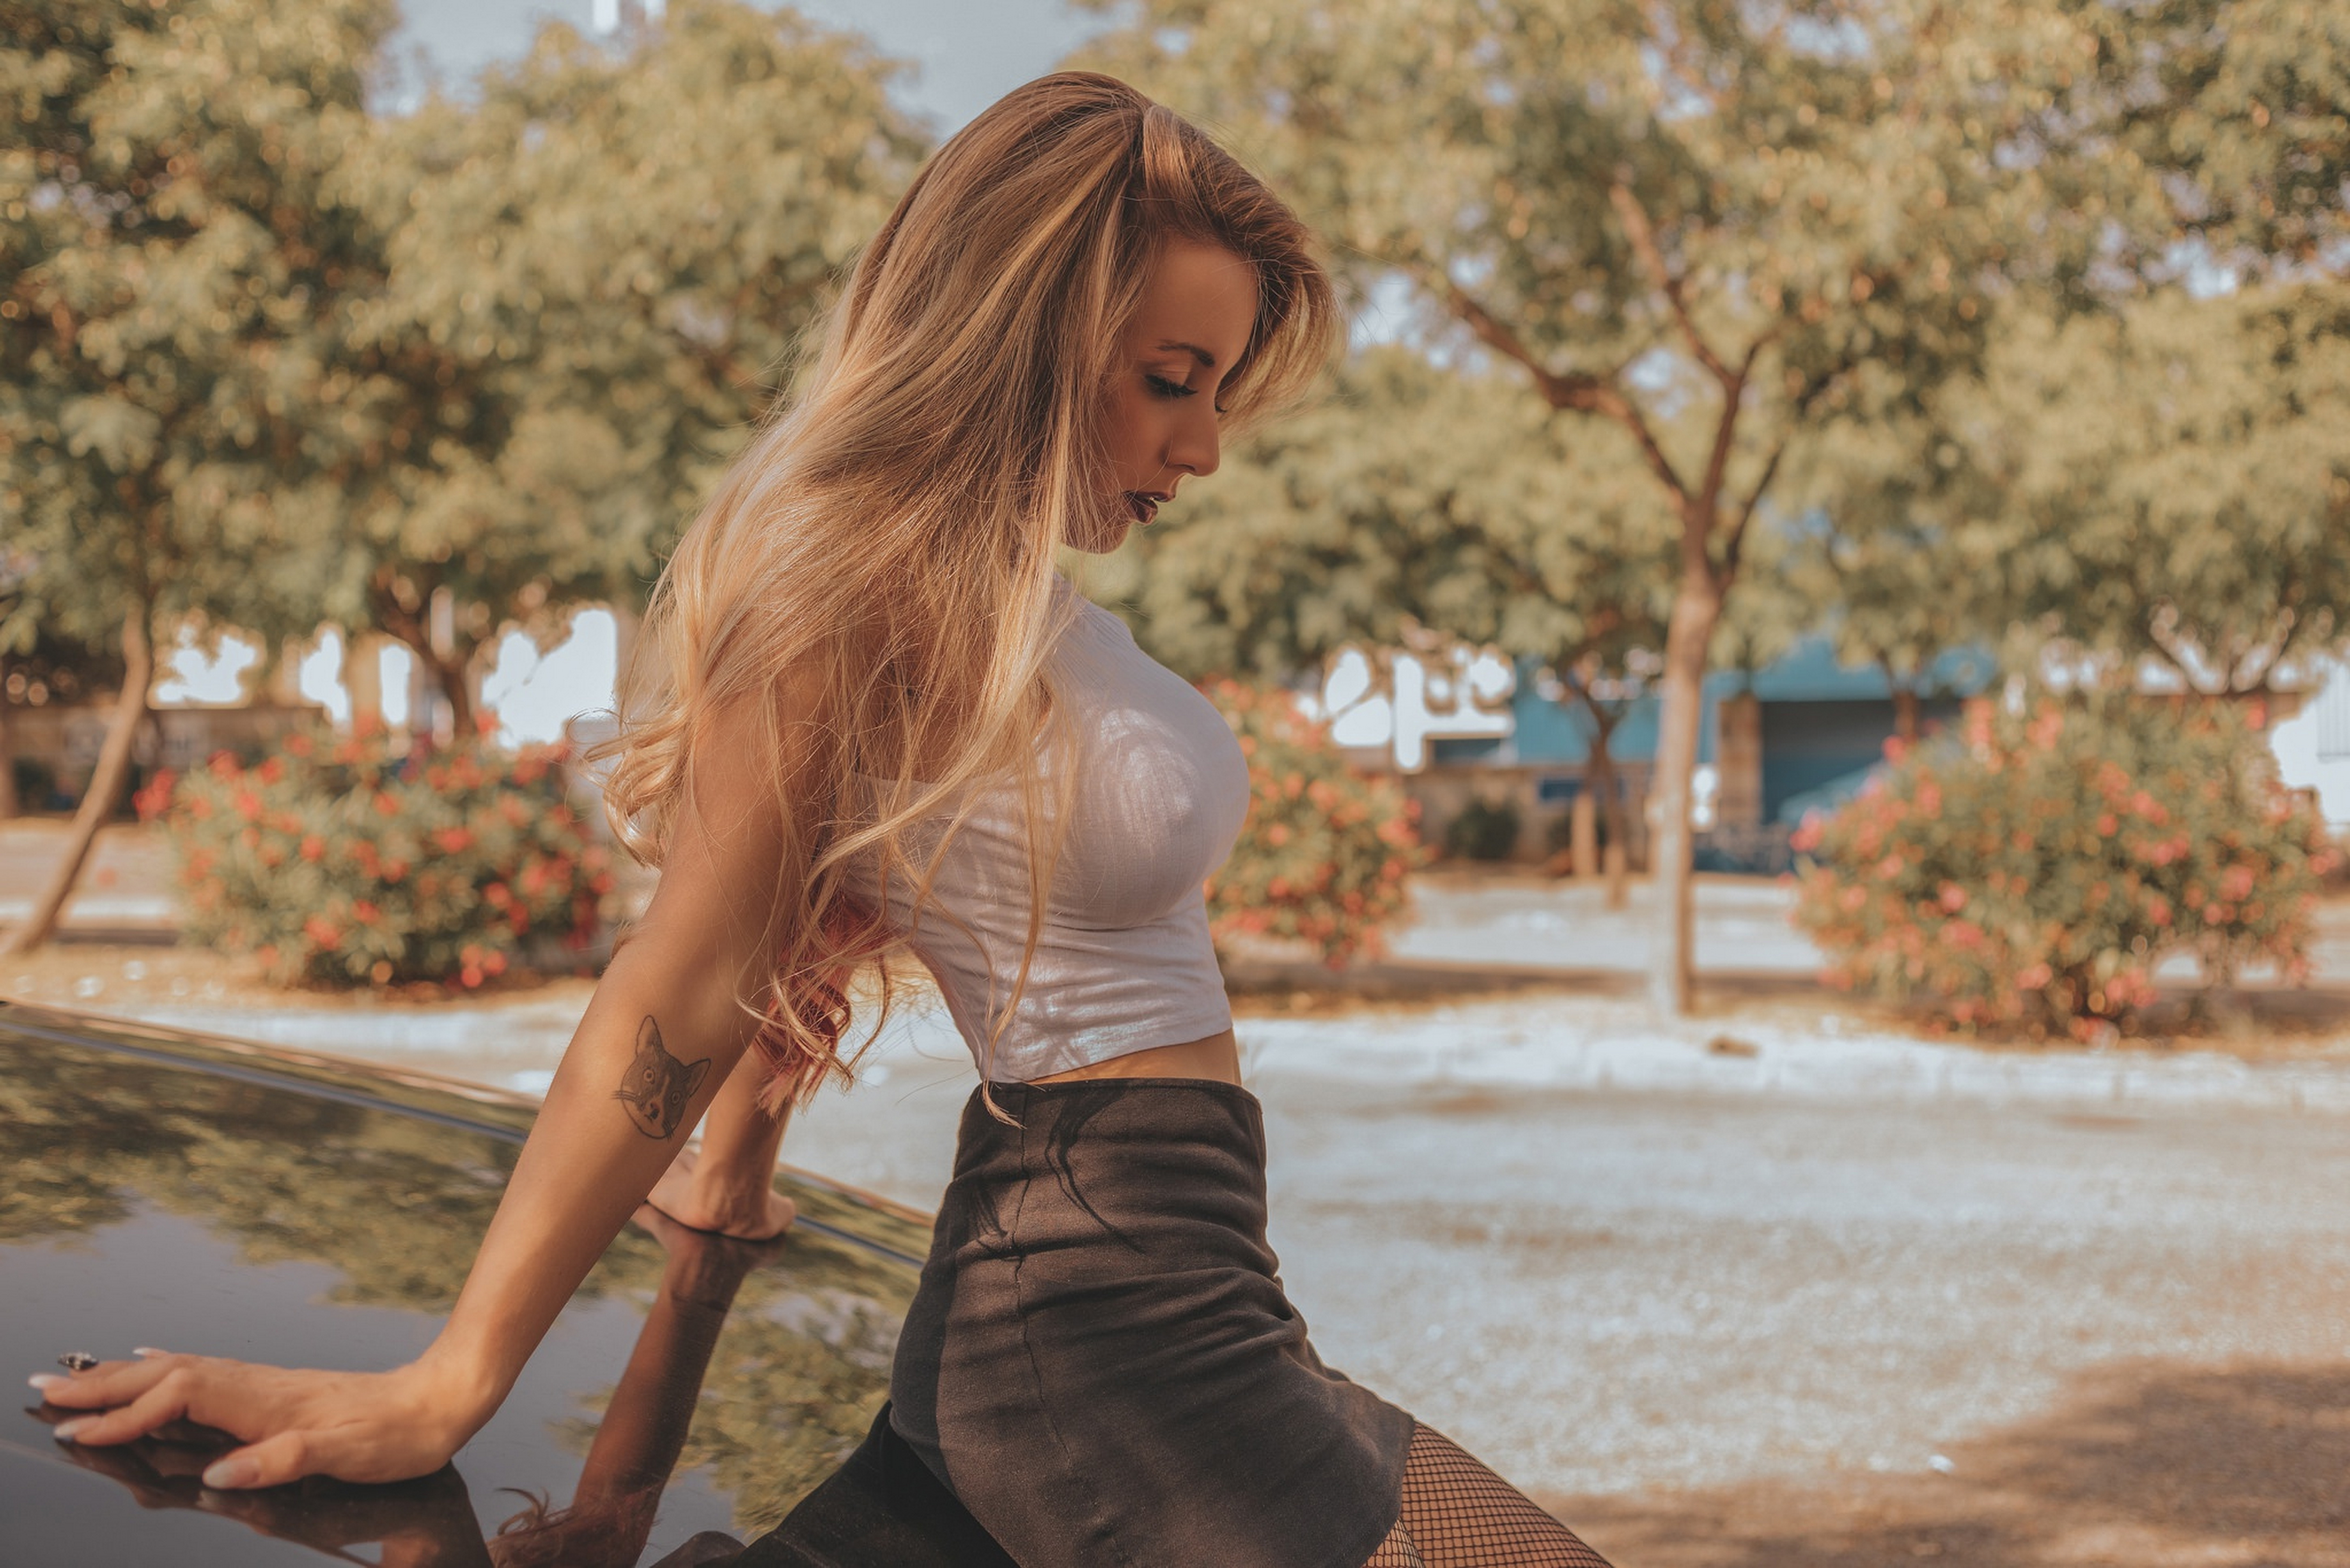
girl, model, people, woman, wallpaper, dusk, horizon, waist, People in nature, beauty, street fashion, long hair, sunlight, brown hair, trunk, blond, abdomen, fashion model, photo shoot, portrait photography, autumn, boot, red hair, layered hair